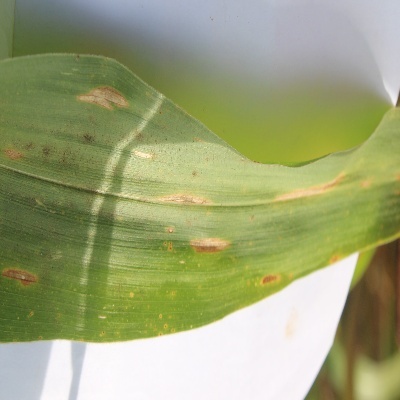
Label: Corn_(Maize)___Leaf_Spot